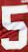
Number: 5